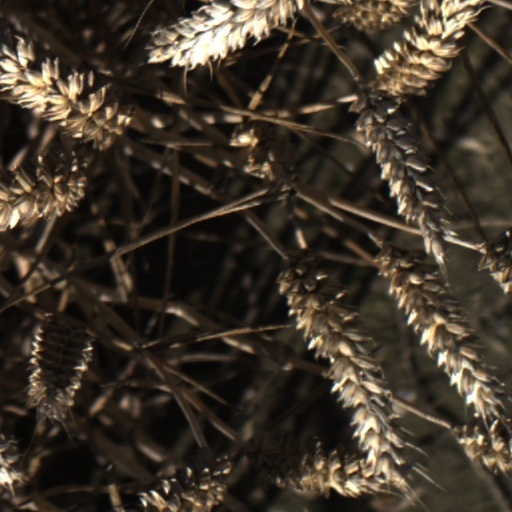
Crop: wheat